Hexwood

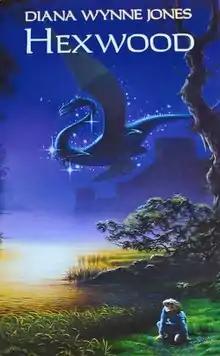
First edition cover

Hexwood is a 1993 fantasy/science fiction novel for young adults. It is by British author Diana Wynne Jones.